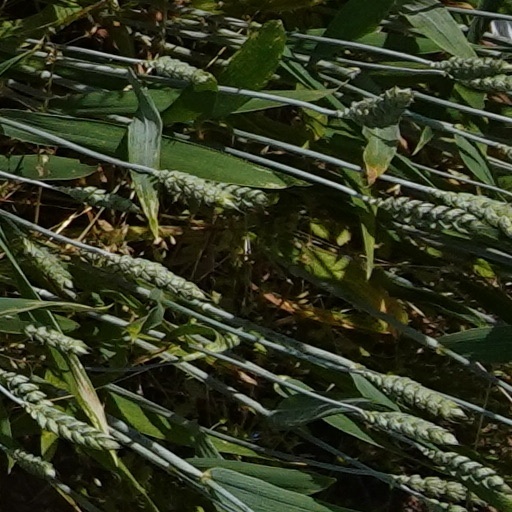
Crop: wheat